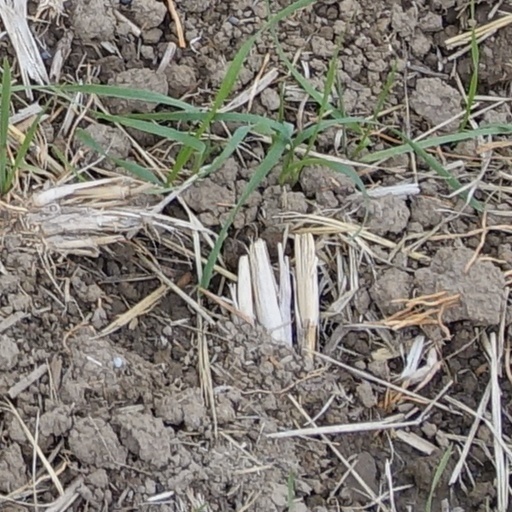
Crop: wheat